Renault Vivaquatre

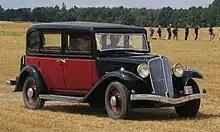
Renault Vivaquatre KZ13 (1933)

At the 27th Paris Motor Show in October 1933 Renault were displaying the "KZ13" version of the Vivaquatre. Both the "normal" and "long" bodied cars retained the conventional square-backed style of the early 1930s, but the corners were a little more rounded and, most obviously, the previously vertical front grill was now raked at an angle. (The same fashion driven change was being applied to the Citroën Rosalie at this time.) Renault were advertising six different standard body options, all of which were types of "berline" (sedan/saloon). Two featured two side windows on each side and four were "six-light" designs, with three windows on each side of the body. The six body types (with October 1933 listed prices) were: